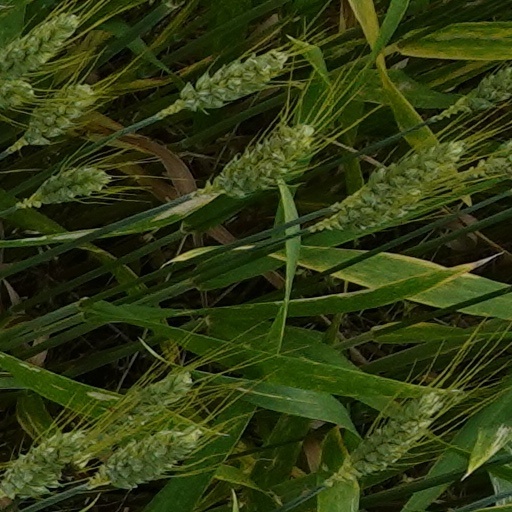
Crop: wheat